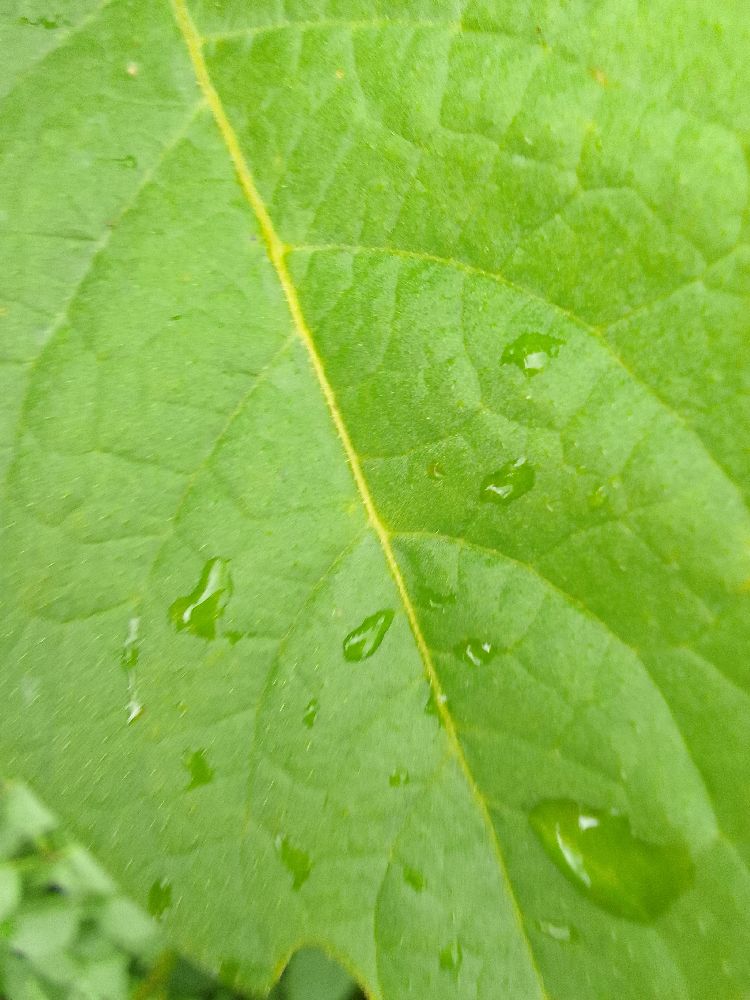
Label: Healthy